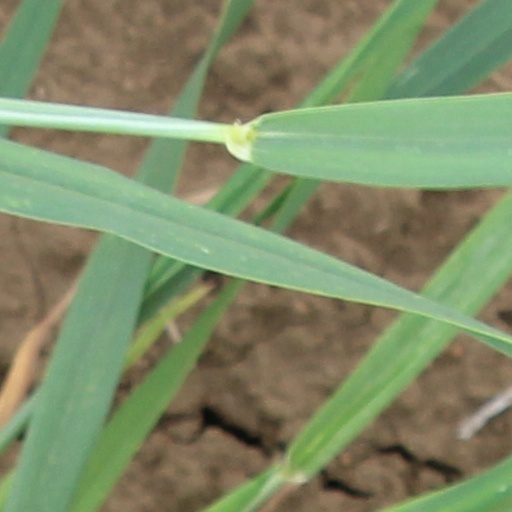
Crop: wheat